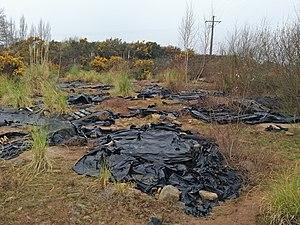
Alignement de Kerdruellan à Belz. Des bâches de protection (?) volent aux vents.
Cet article recense les monuments historiques de l'arrondissement de Lorient, dans le département du Morbihan, en France.
L'alignement de Kerdruellan est un alignement de menhirs de Belz, dans le Morbihan, en France.